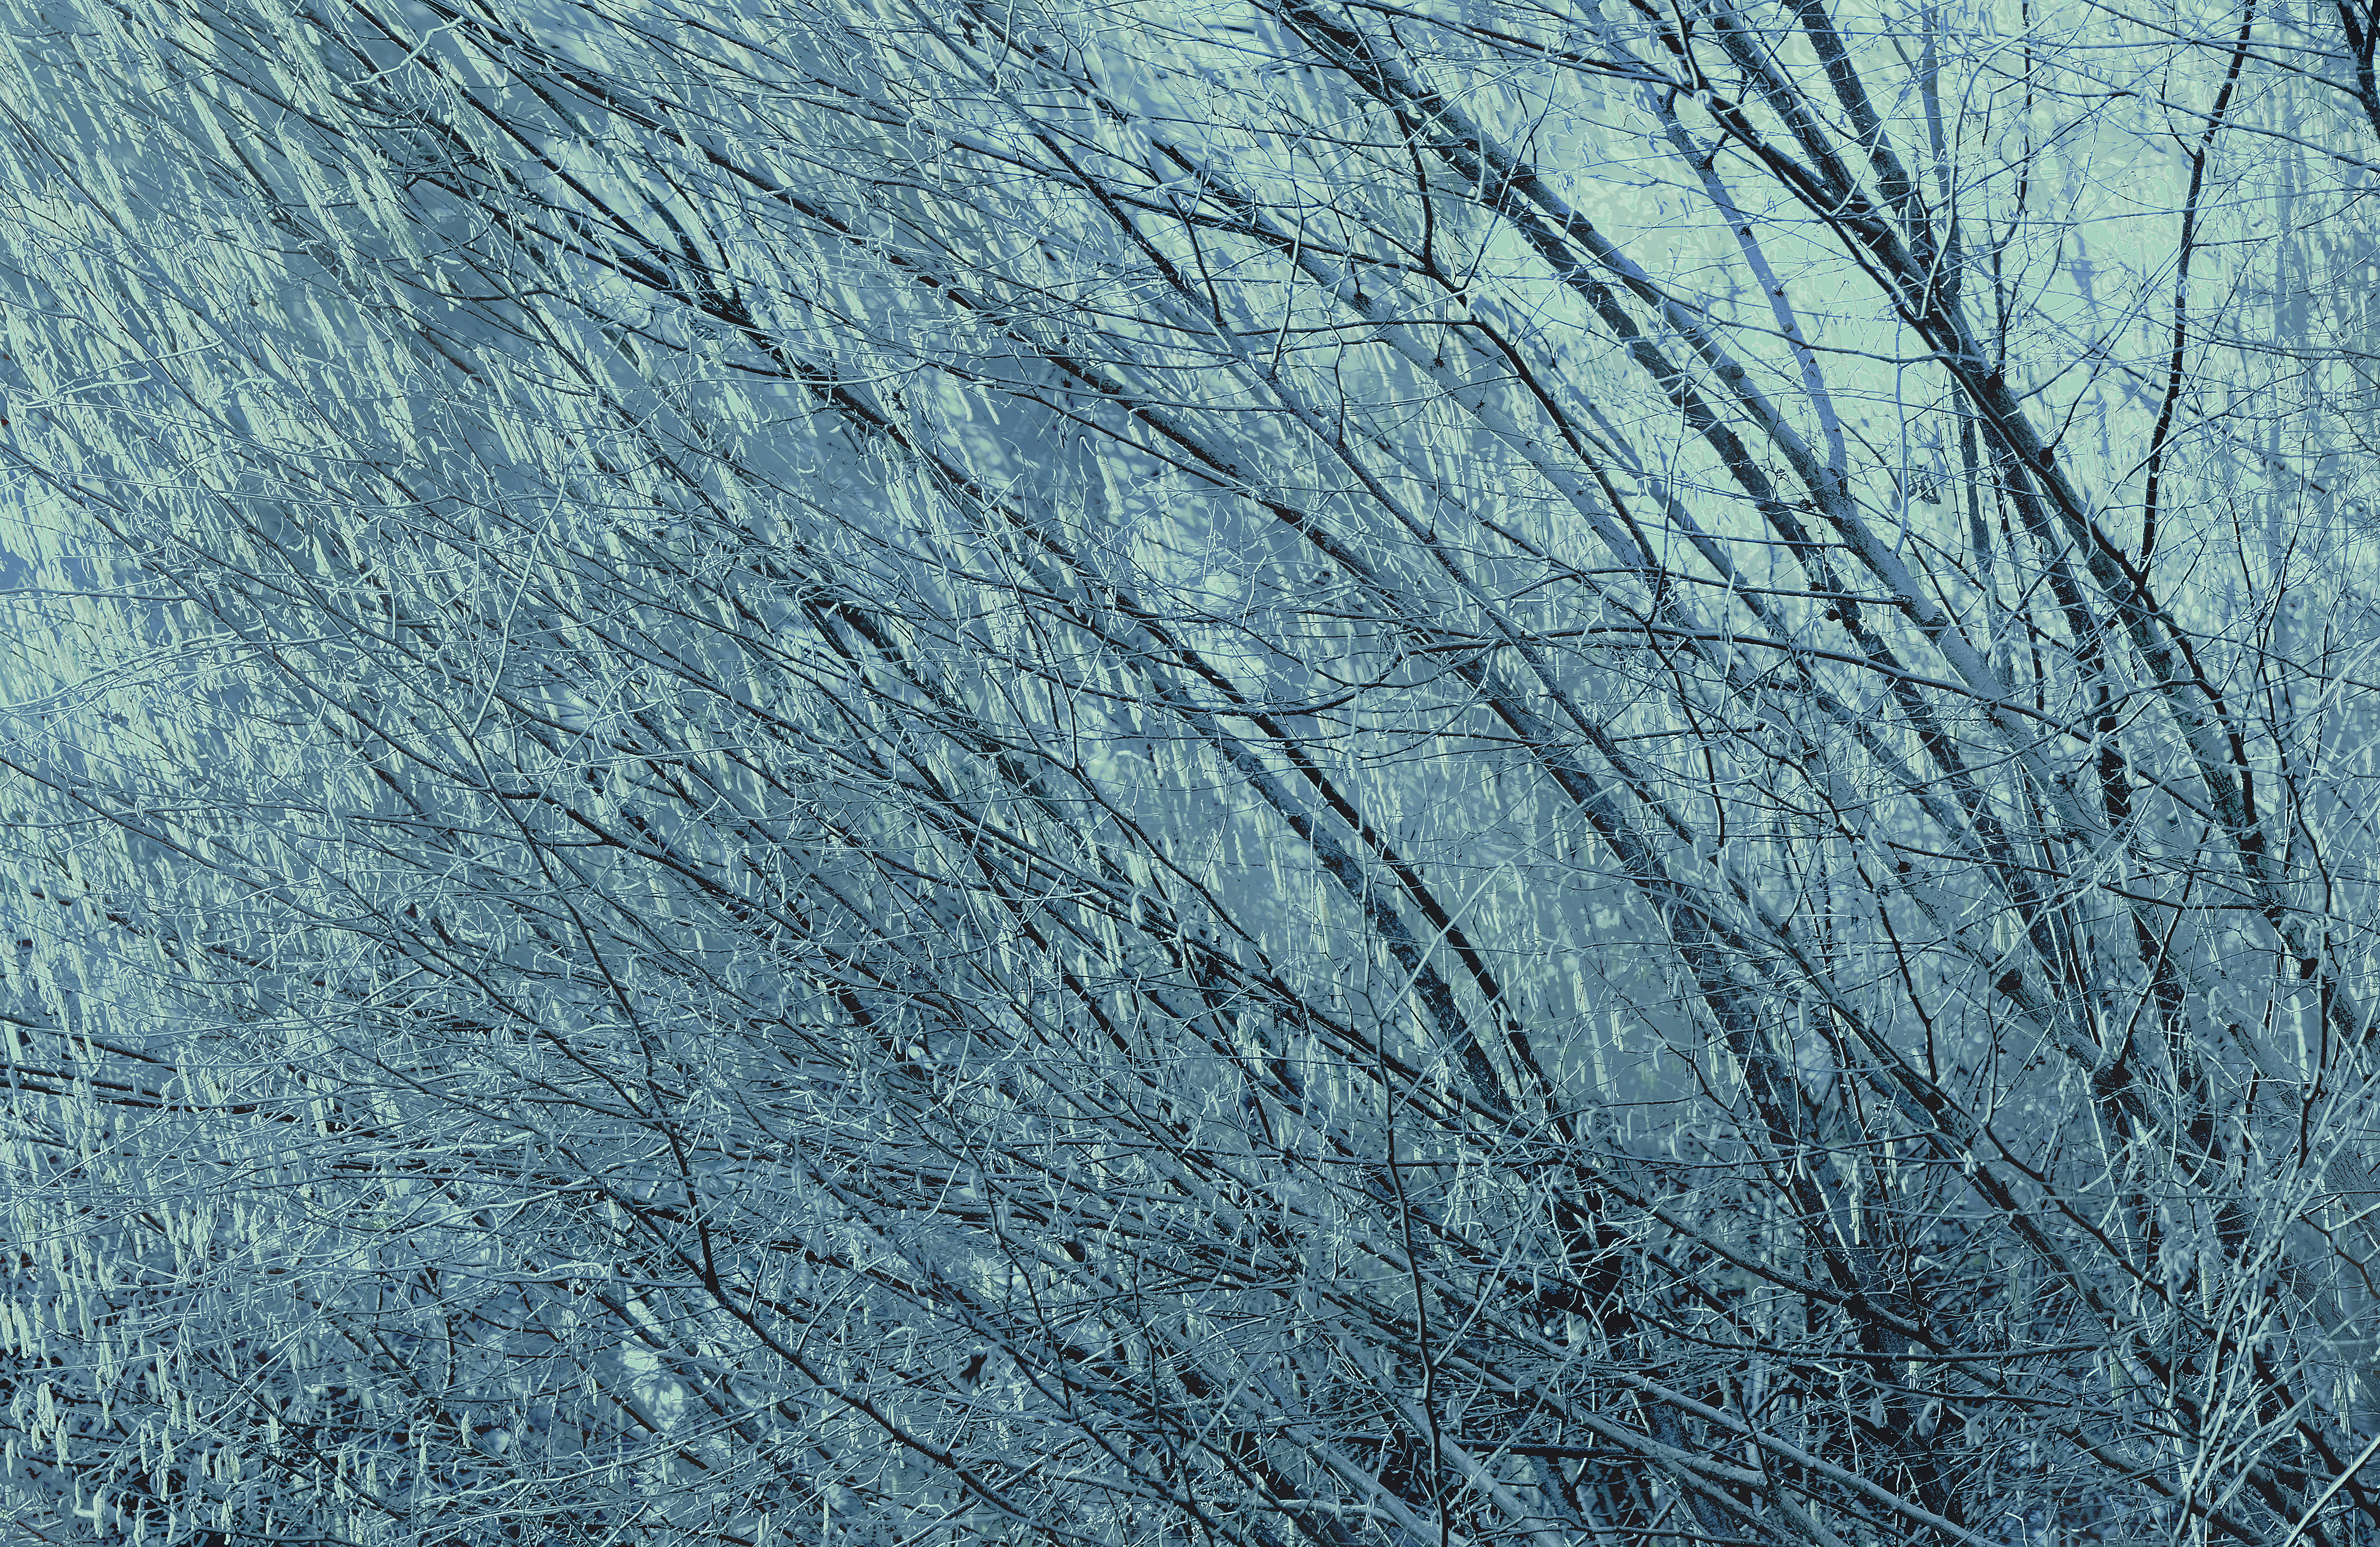
nature, forest landscape, flora, plant, twig, natural landscape, snow, tree, grey, freezing, woody plant, wood, grass, Tints and shades, grass family, frost, forest, electric blue, trunk, pattern, monochrome photography, monochrome, precipitation, slope, winter, sky, landscape, event, plant stem, rectangle, automotive tire, ice, winter storm